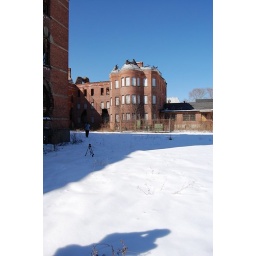
A castle in the snow - burned for being too close to the sky - Fuji s9000